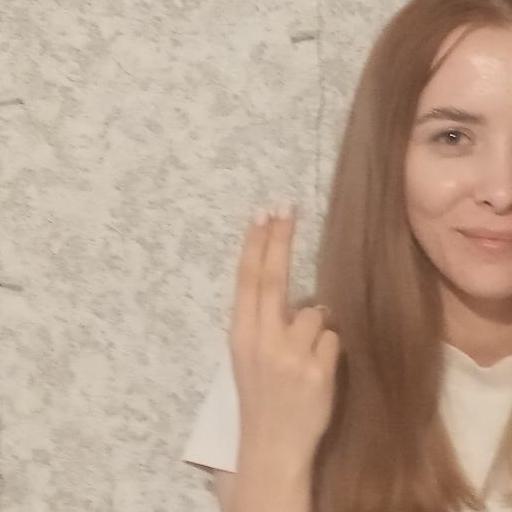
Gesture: two_up_inverted